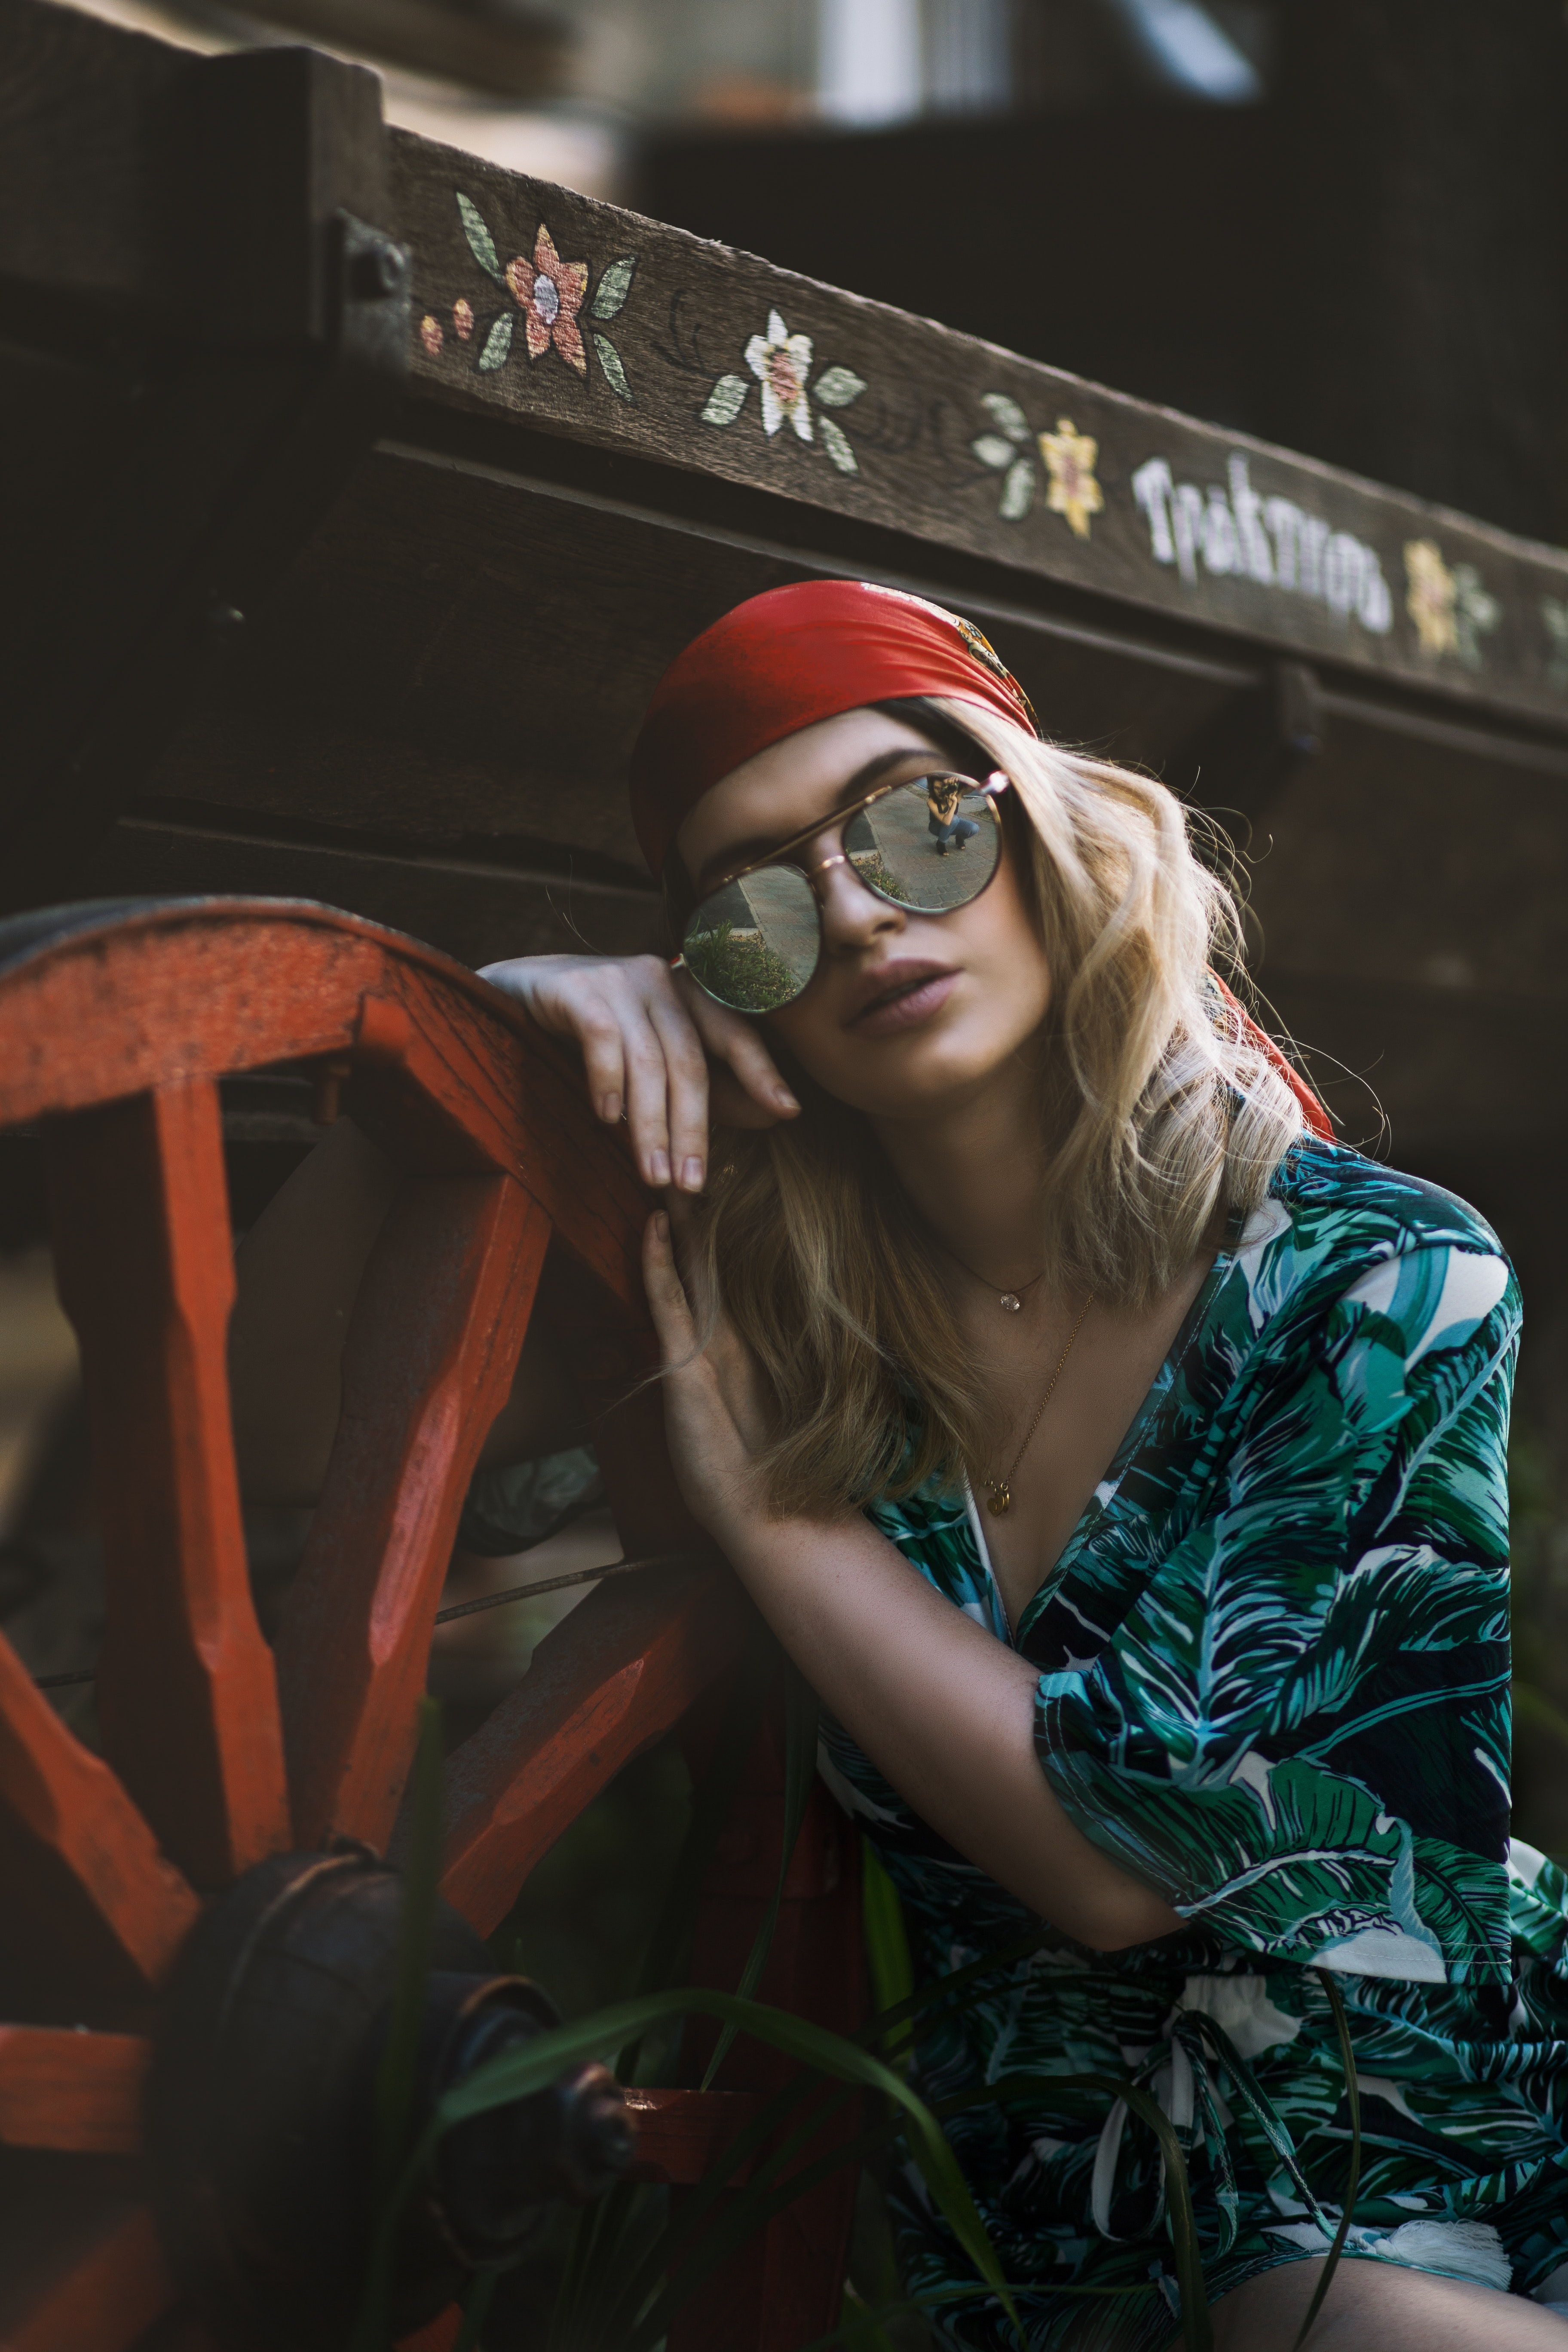
green, fashion, glasses, cool, headgear, photography, fictional character, costume, performance